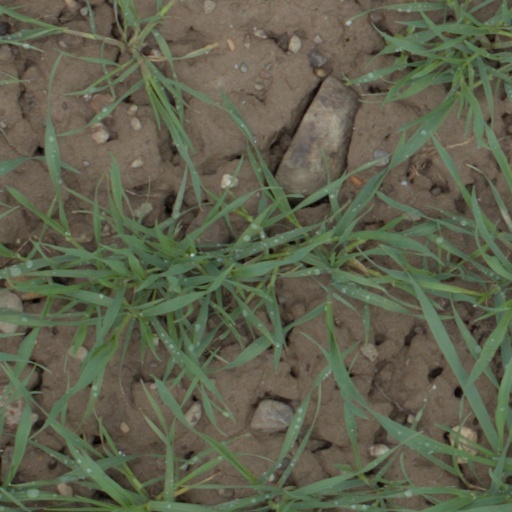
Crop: wheat